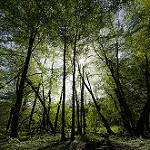
Scene: Outdoor